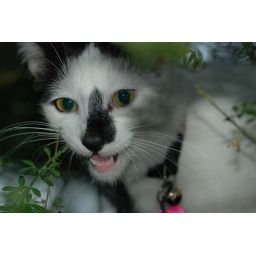
My cat misha in a tree